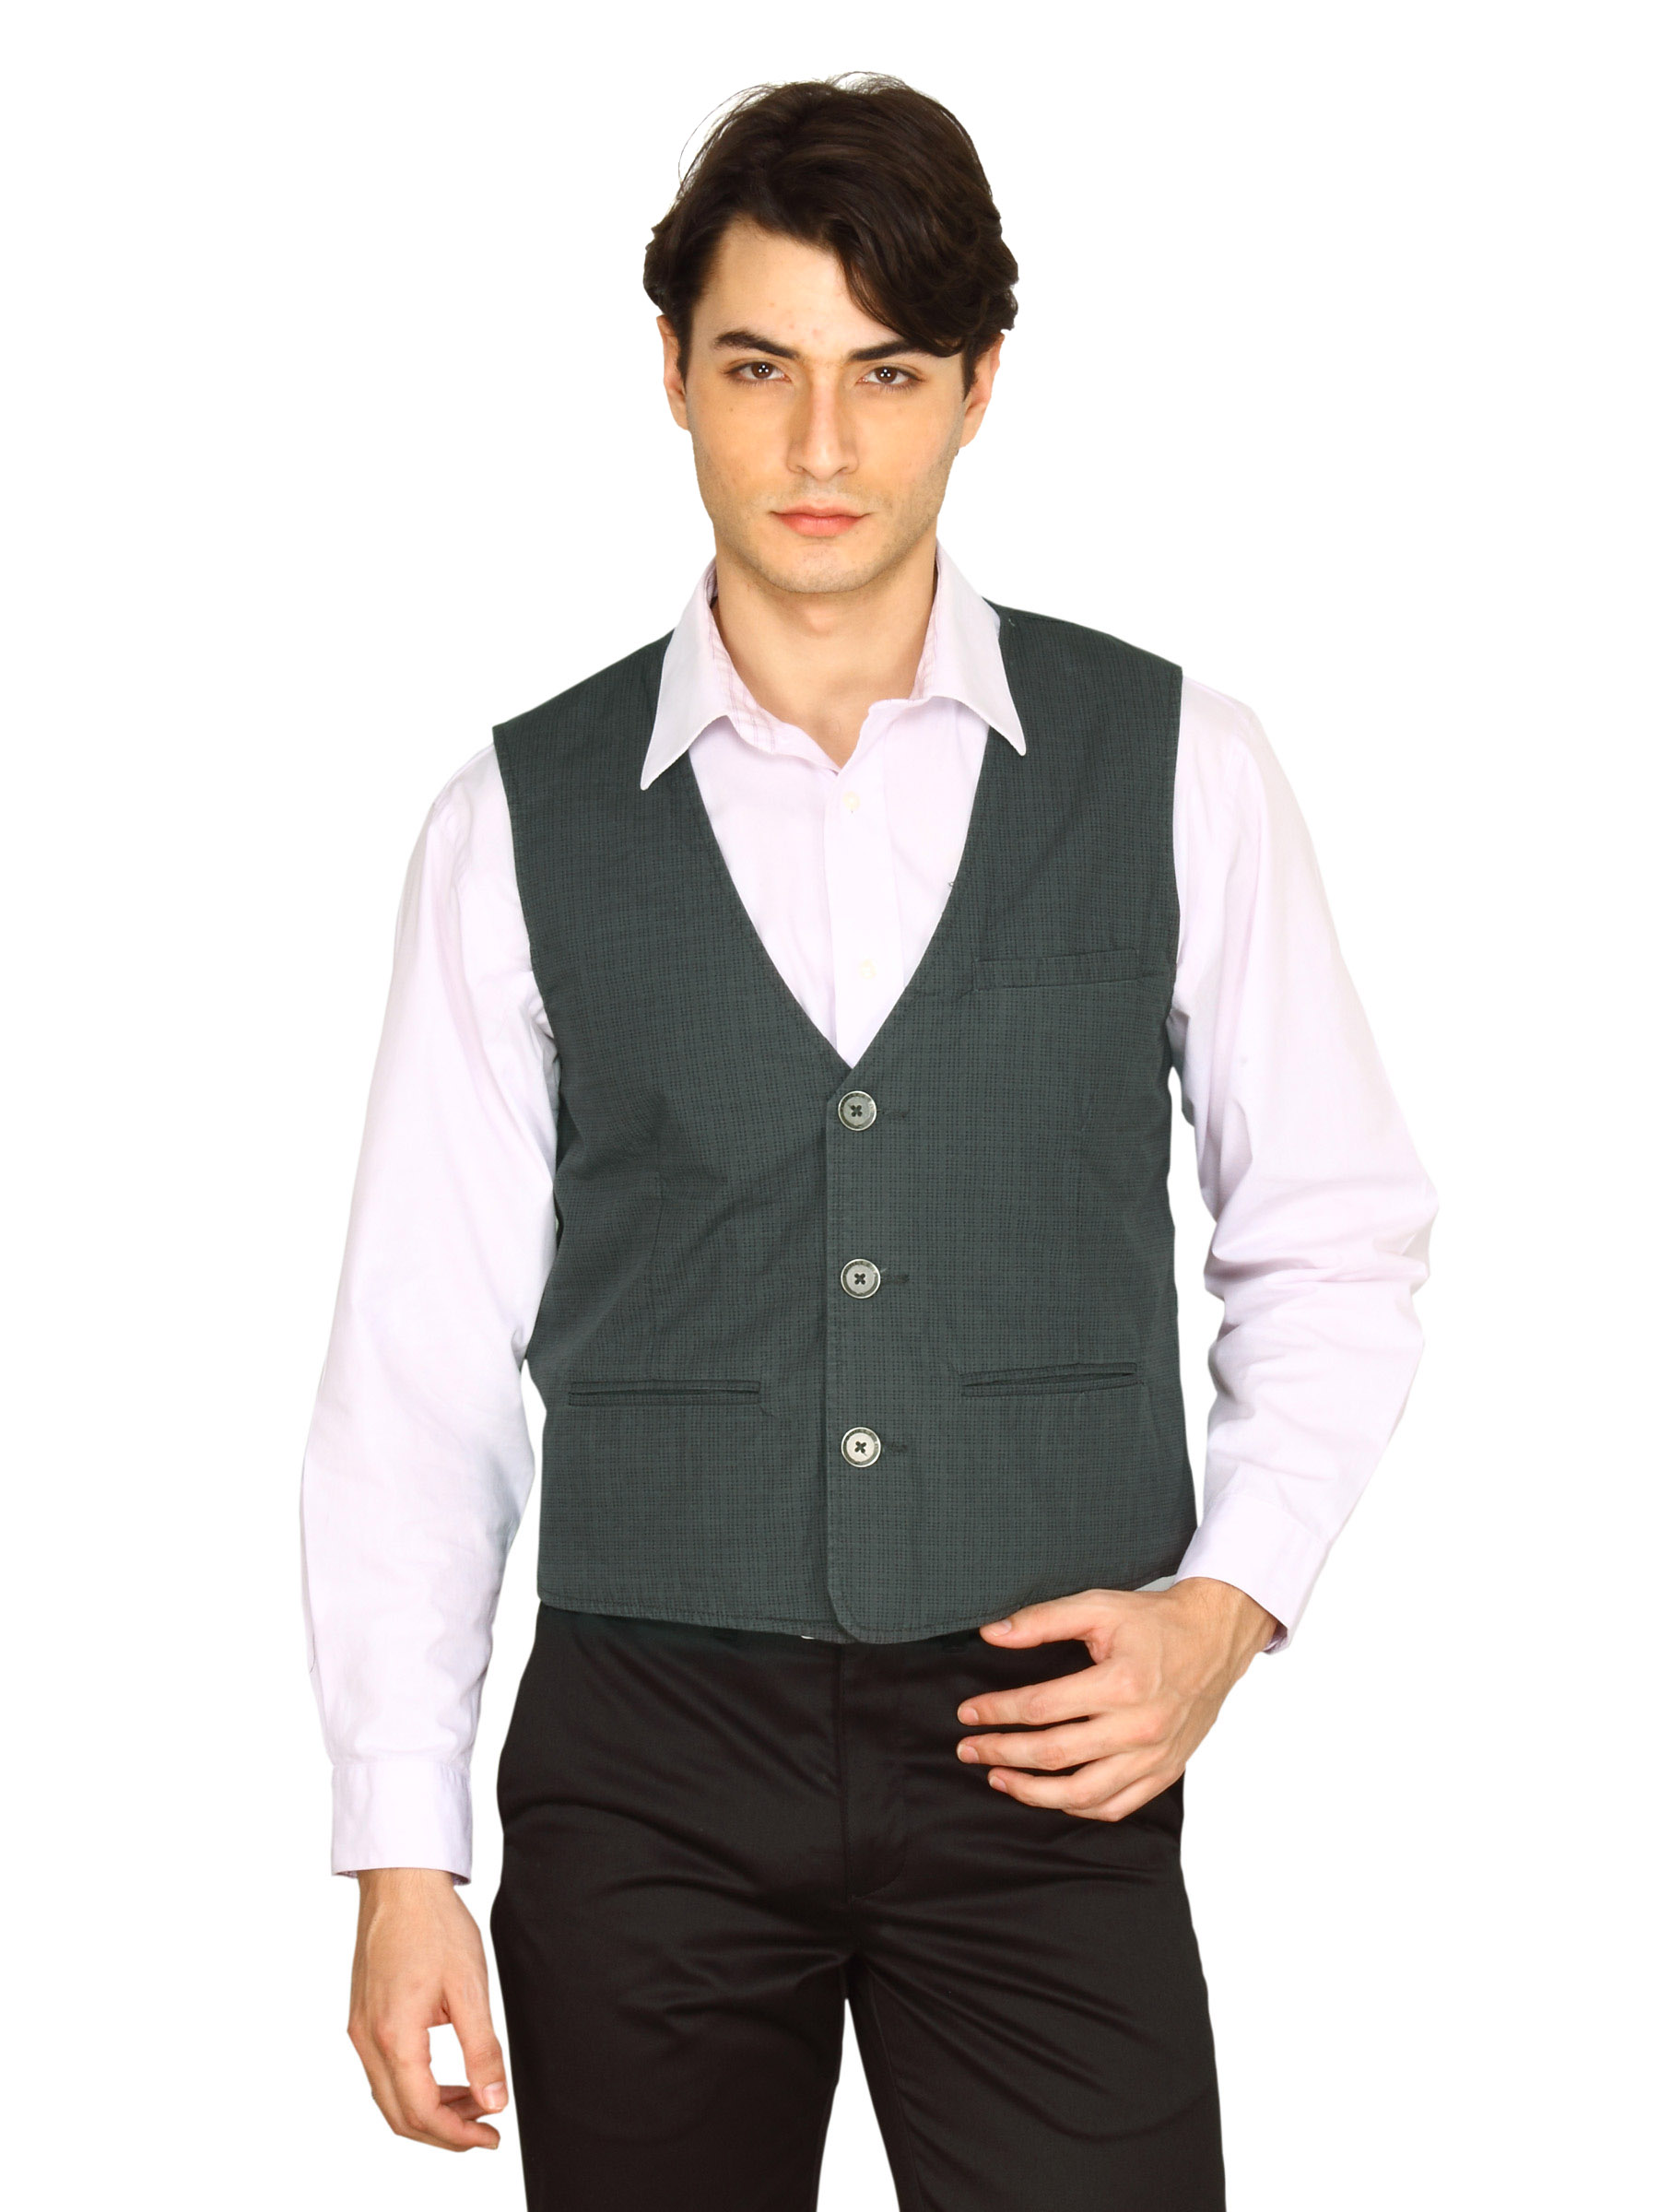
Scullers Men  Grey Waistcoat
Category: Apparel / Topwear / Waistcoat
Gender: Men
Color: Grey
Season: Fall 2011
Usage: Casual